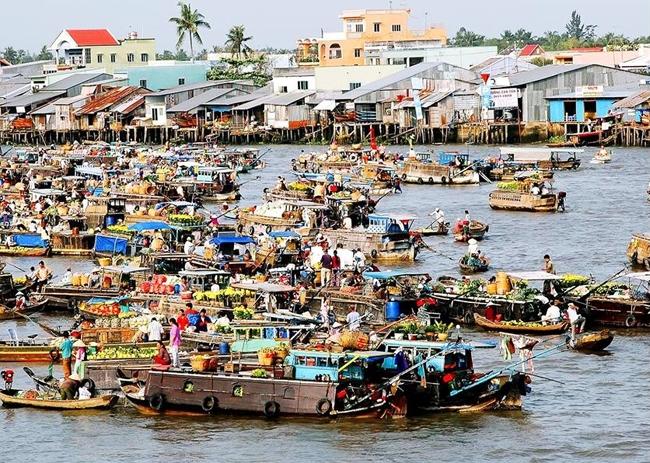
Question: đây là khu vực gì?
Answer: đây là một khu chợ nổi